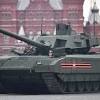
Label: Tank